History of violence against LGBTQ people in the United Kingdom

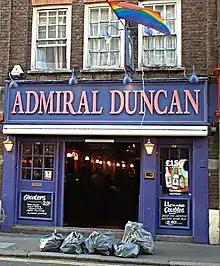
London gay pub bombing in 1999 killed three and injured 70

The history of violence against LGBT people in the United Kingdom is made up of assaults on gay men, lesbians, bisexual, transgender, queer and intersex individuals (LGBTQI), legal responses to such violence, and hate crime statistics in the United Kingdom. Those targeted by such violence are perceived to violate heteronormative rules and religious beliefs and contravene perceived protocols of gender and sexual roles. People who are perceived to be LGBTQI may also be targeted.